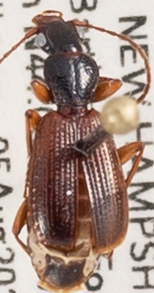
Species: Cymindis neglecta
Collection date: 2020-08-05
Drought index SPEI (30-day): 0.016
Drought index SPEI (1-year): -0.048
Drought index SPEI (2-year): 0.594